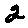
Label: 2